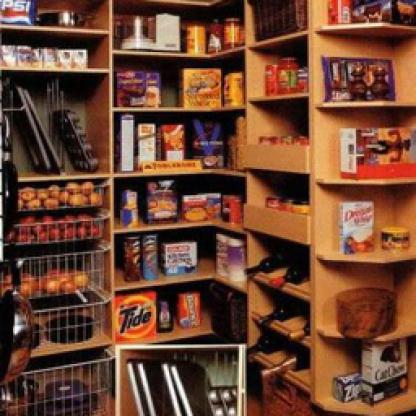
Scene: Indoor